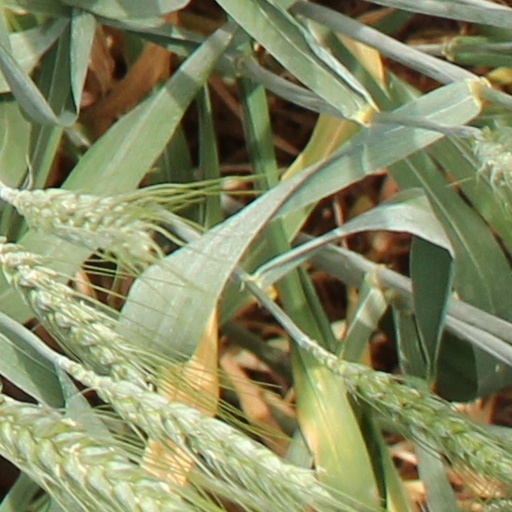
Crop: wheat